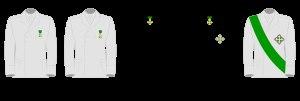
L’ordre des Saints-Maurice-et-Lazare remonte à l’année 1572 : une bulle papale officialisait l'union de l’ordre de Saint-Lazare de Jérusalem avec l’ordre de Saint-Maurice.